Distal hereditary motor neuropathy type V

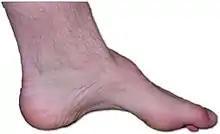
High arch of the foot (pes cavus) seen in dHMN V and other related motor neuropathy disorders

High arch of the foot (pes cavus) is common. Patients also have trouble controlling their hands, due to muscle loss on the thumb side of the index finger and palm below the thumb. It is rare for a person with this disorder to lose the ability to walk, though changes in gait may occur later in life.